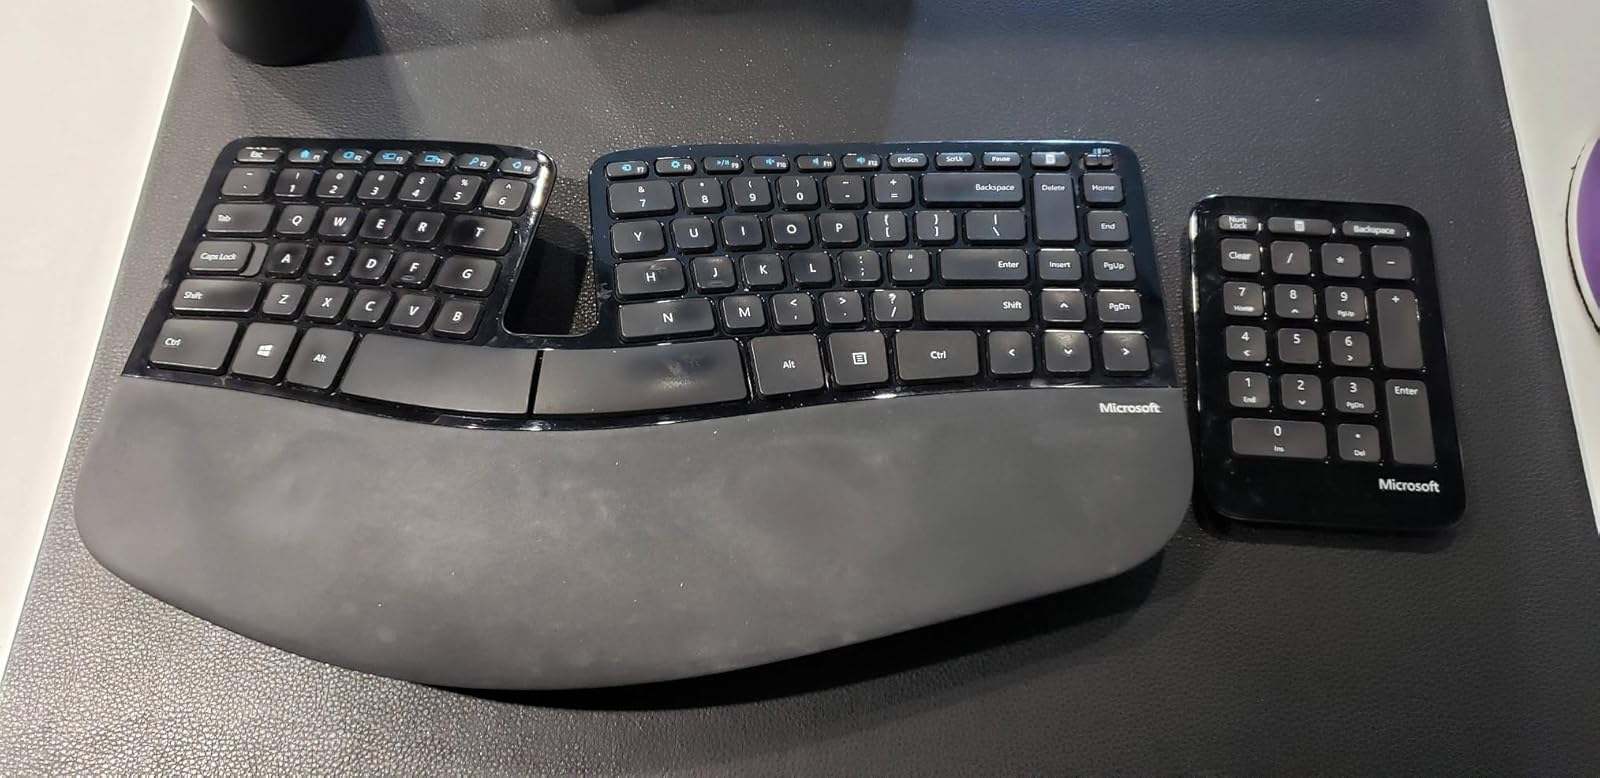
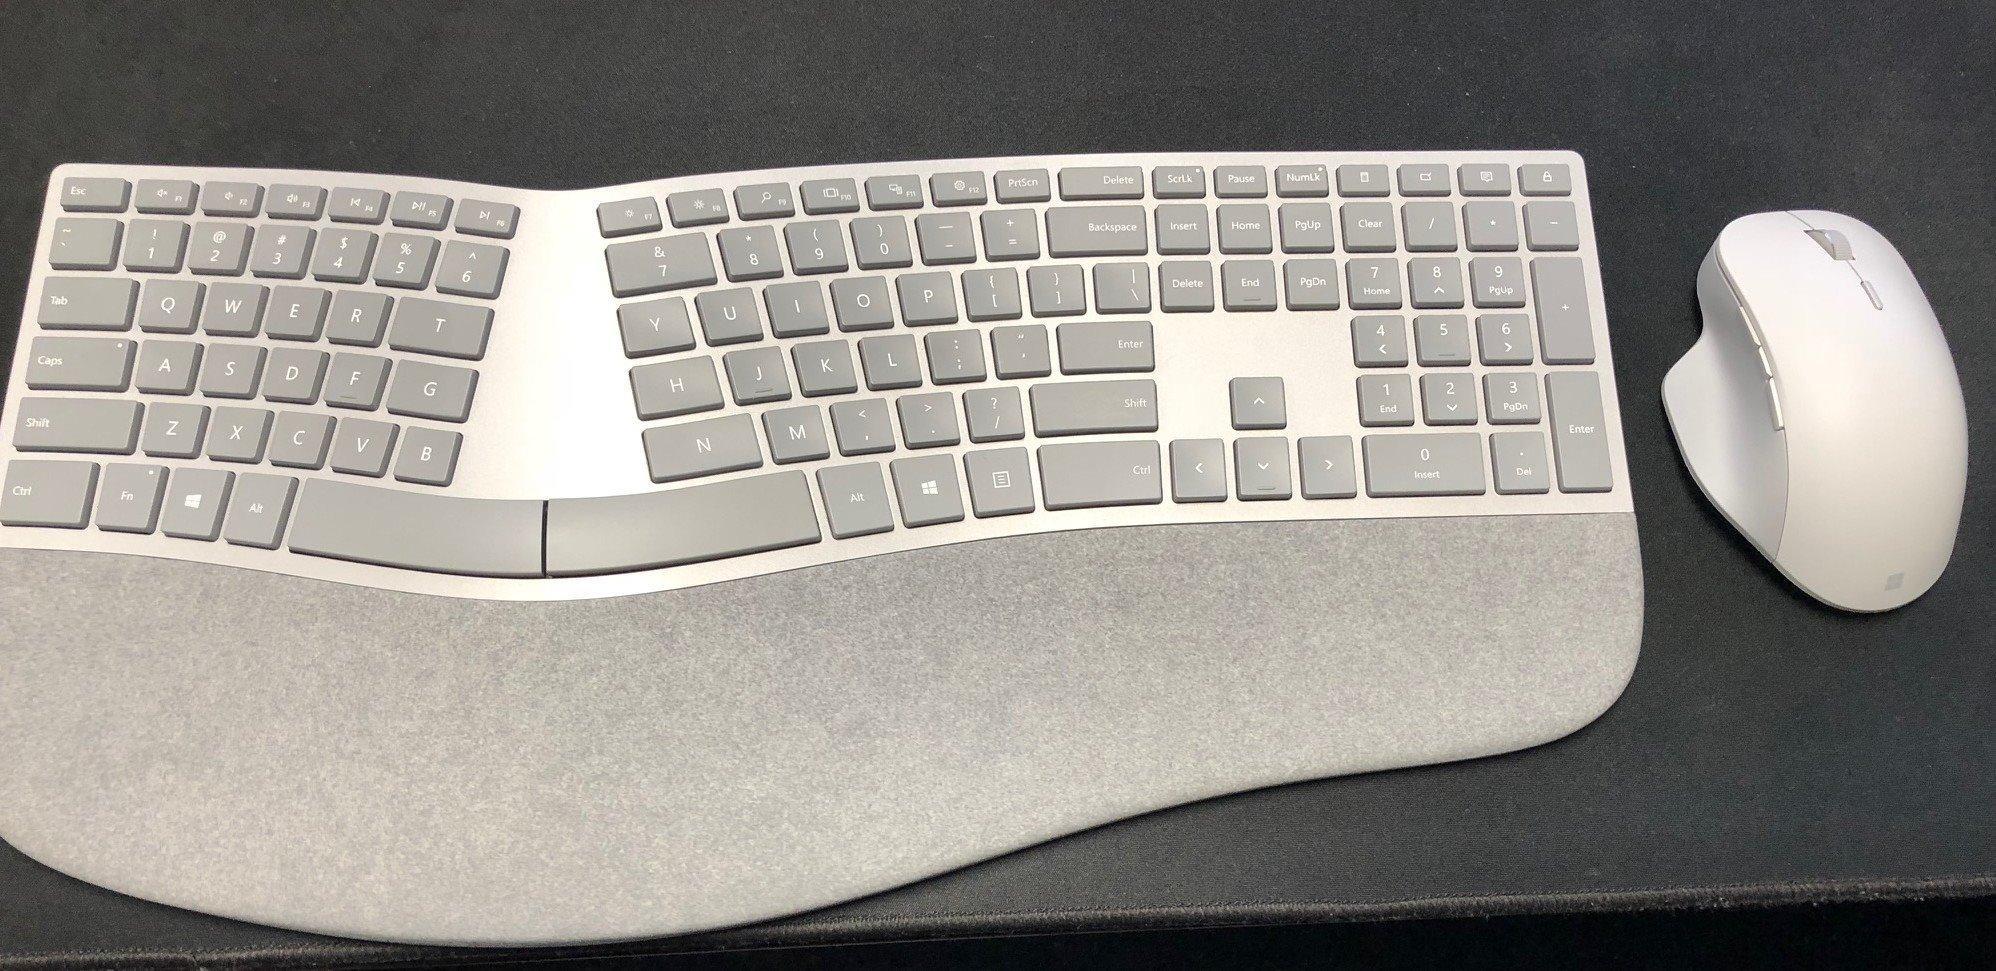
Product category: keyboard
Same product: no